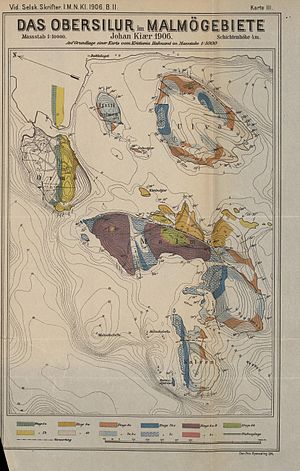
Malmøya / Geologi
Geologisk kort over Malmøya af Johan Kiær fra 1906
Malmøya er en godt 60 hektar stor ø som ligger i Bunnefjorden i den østlige del af den Indre Oslofjord), cirka 8 km syd for Oslo centrum og lige vest for Ulvøya i Oslo kommune.